Ach Gott, wie manches Herzeleid, BWV 3

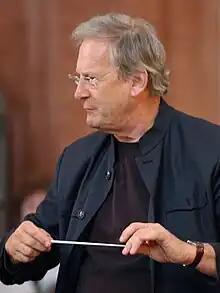
John Eliot Gardiner, who conducted the Bach Cantata Pilgrimage, in 2007

In the opening chorus, "" (Ah, God, how much heartache), the cantus firmus is in the bass, which is doubled by the trombone, as in . Its mood of lamentation is supported by "elegiac sounds" of the oboes d'amore, sighing motifs in the strings, and the upper voices reflecting the oboe motifs. John Eliot Gardiner, who conducted the Bach Cantata Pilgrimage in 2000, notes that Bach used a repeated motif of six notes in chromatic descent, which is often used in chaconnes of the Baroque opera to express grief. The motif is used for the instrumental opening, each entry of a voice, interludes and conclusion.